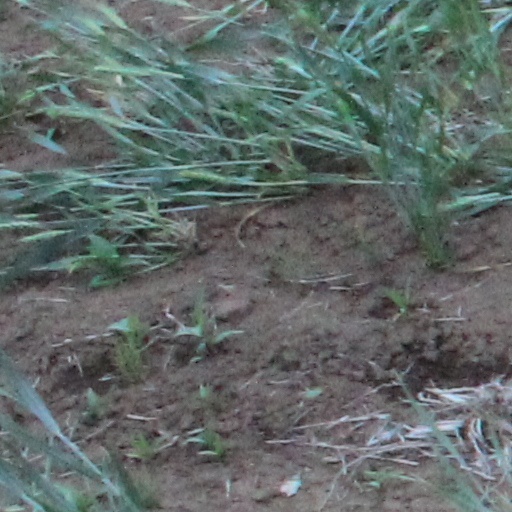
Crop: wheat